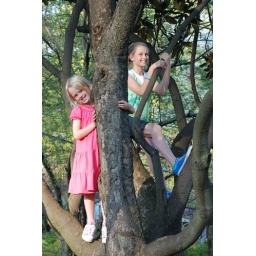
The girls hanging out in a tree in the Almy's front yard.